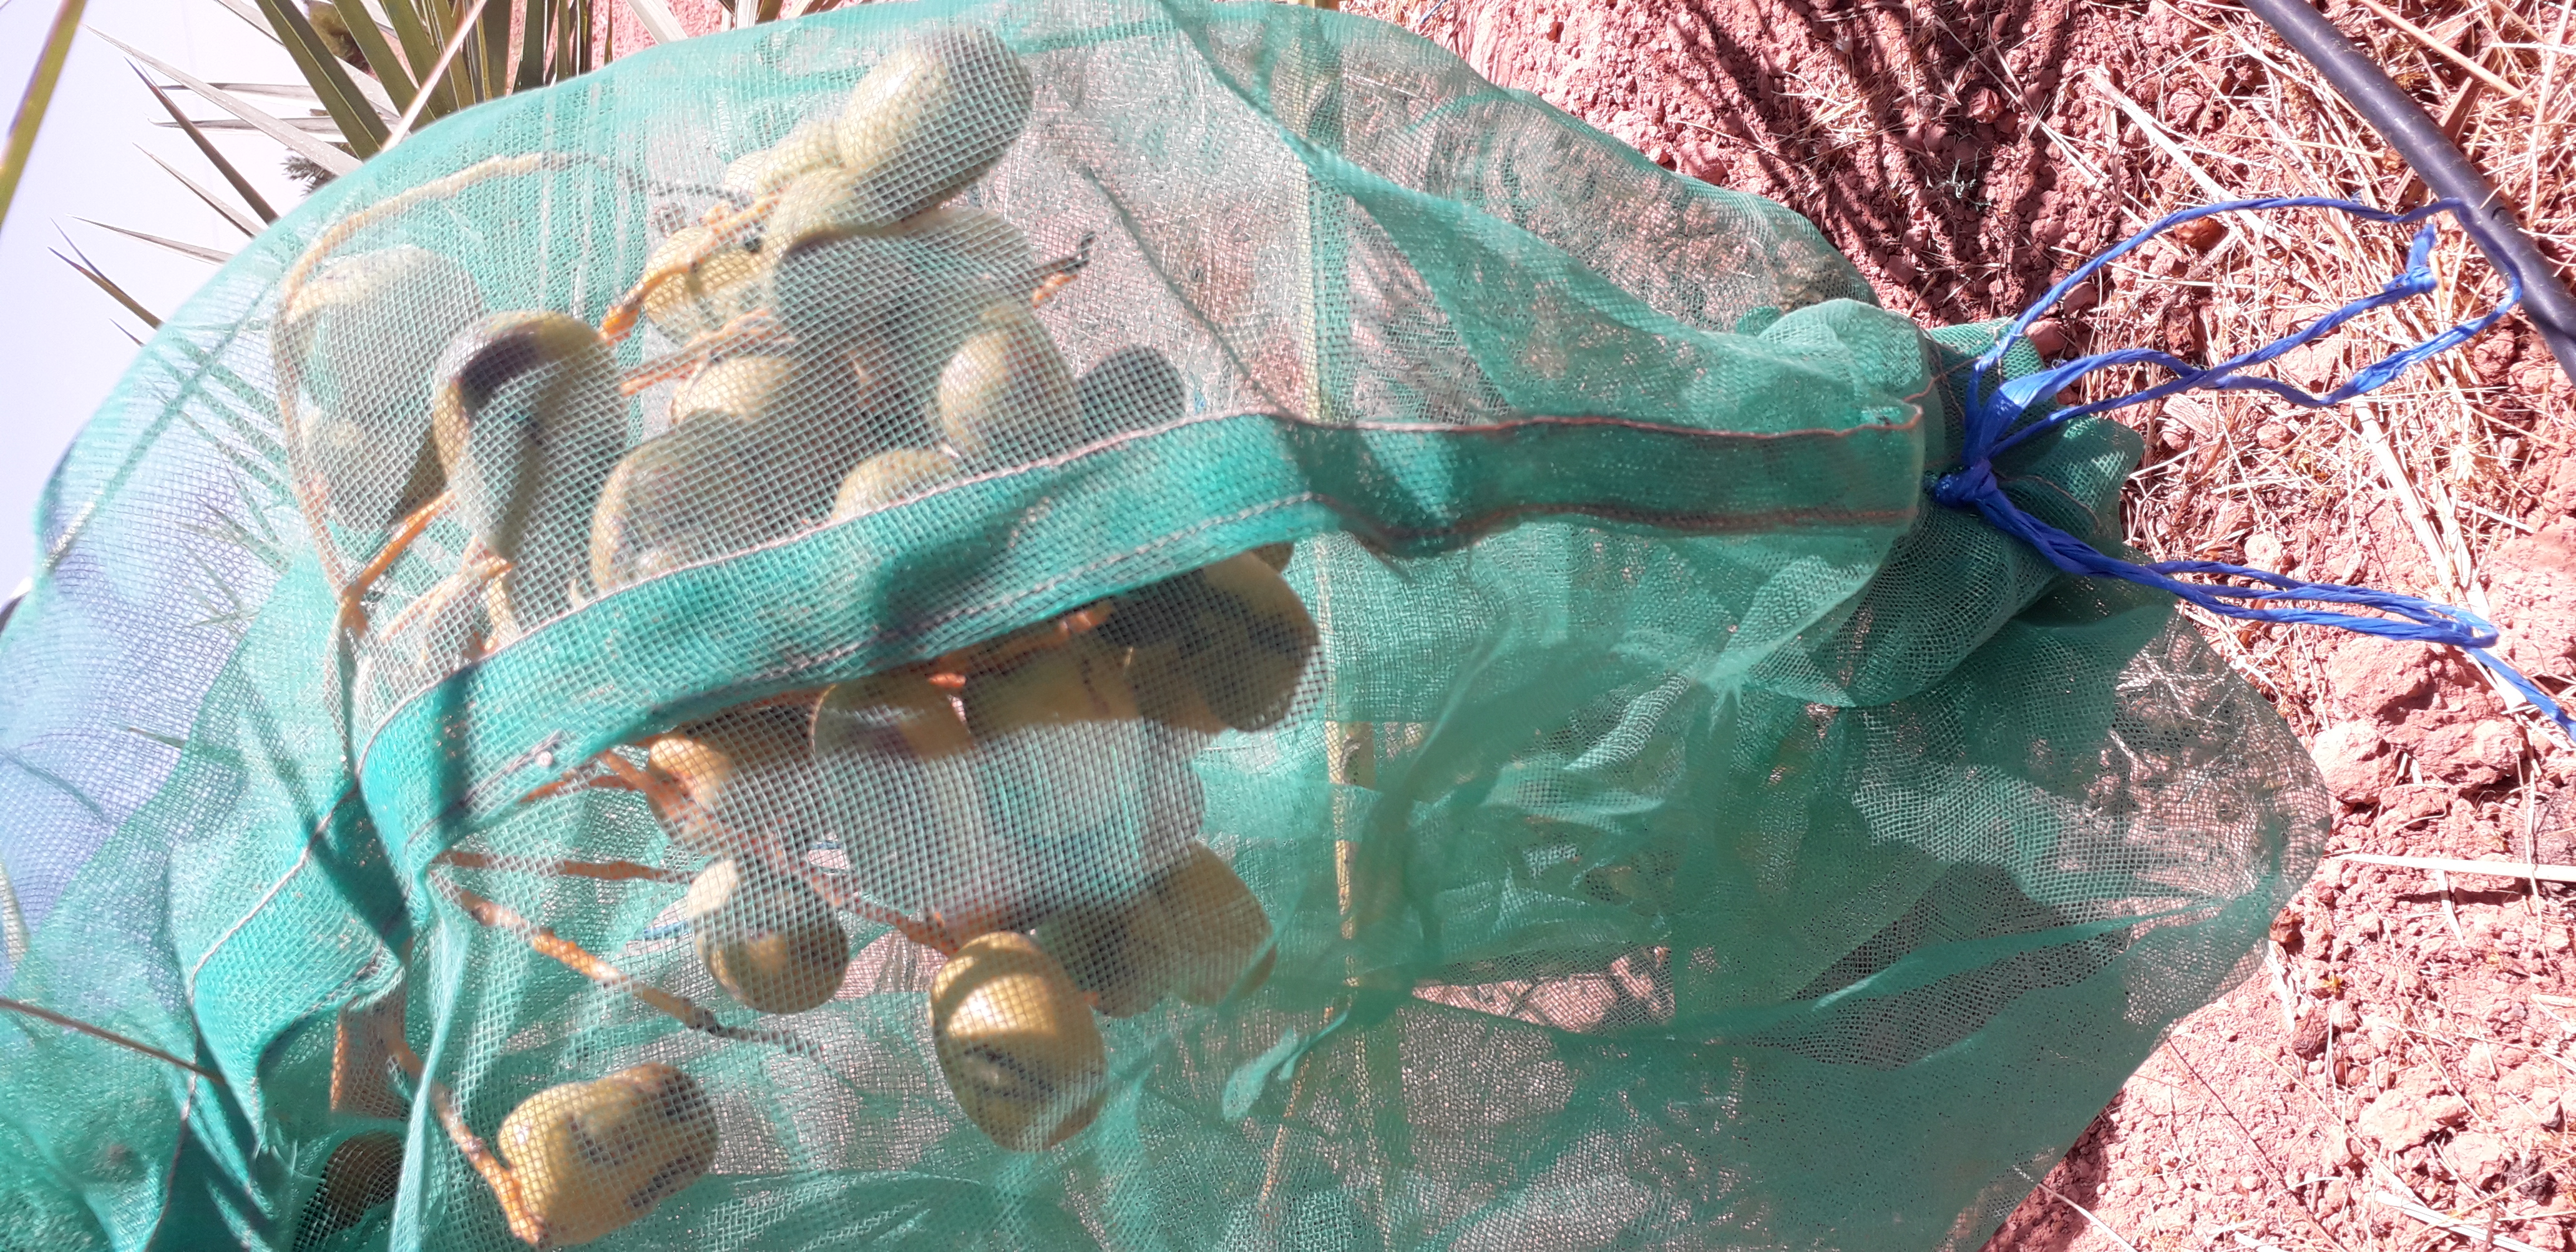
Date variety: Boufagous